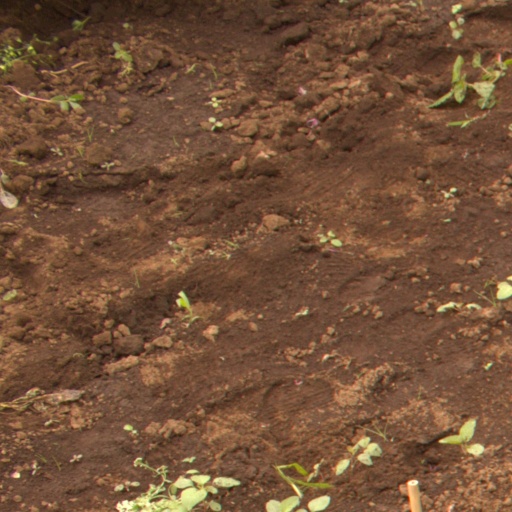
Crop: soybean